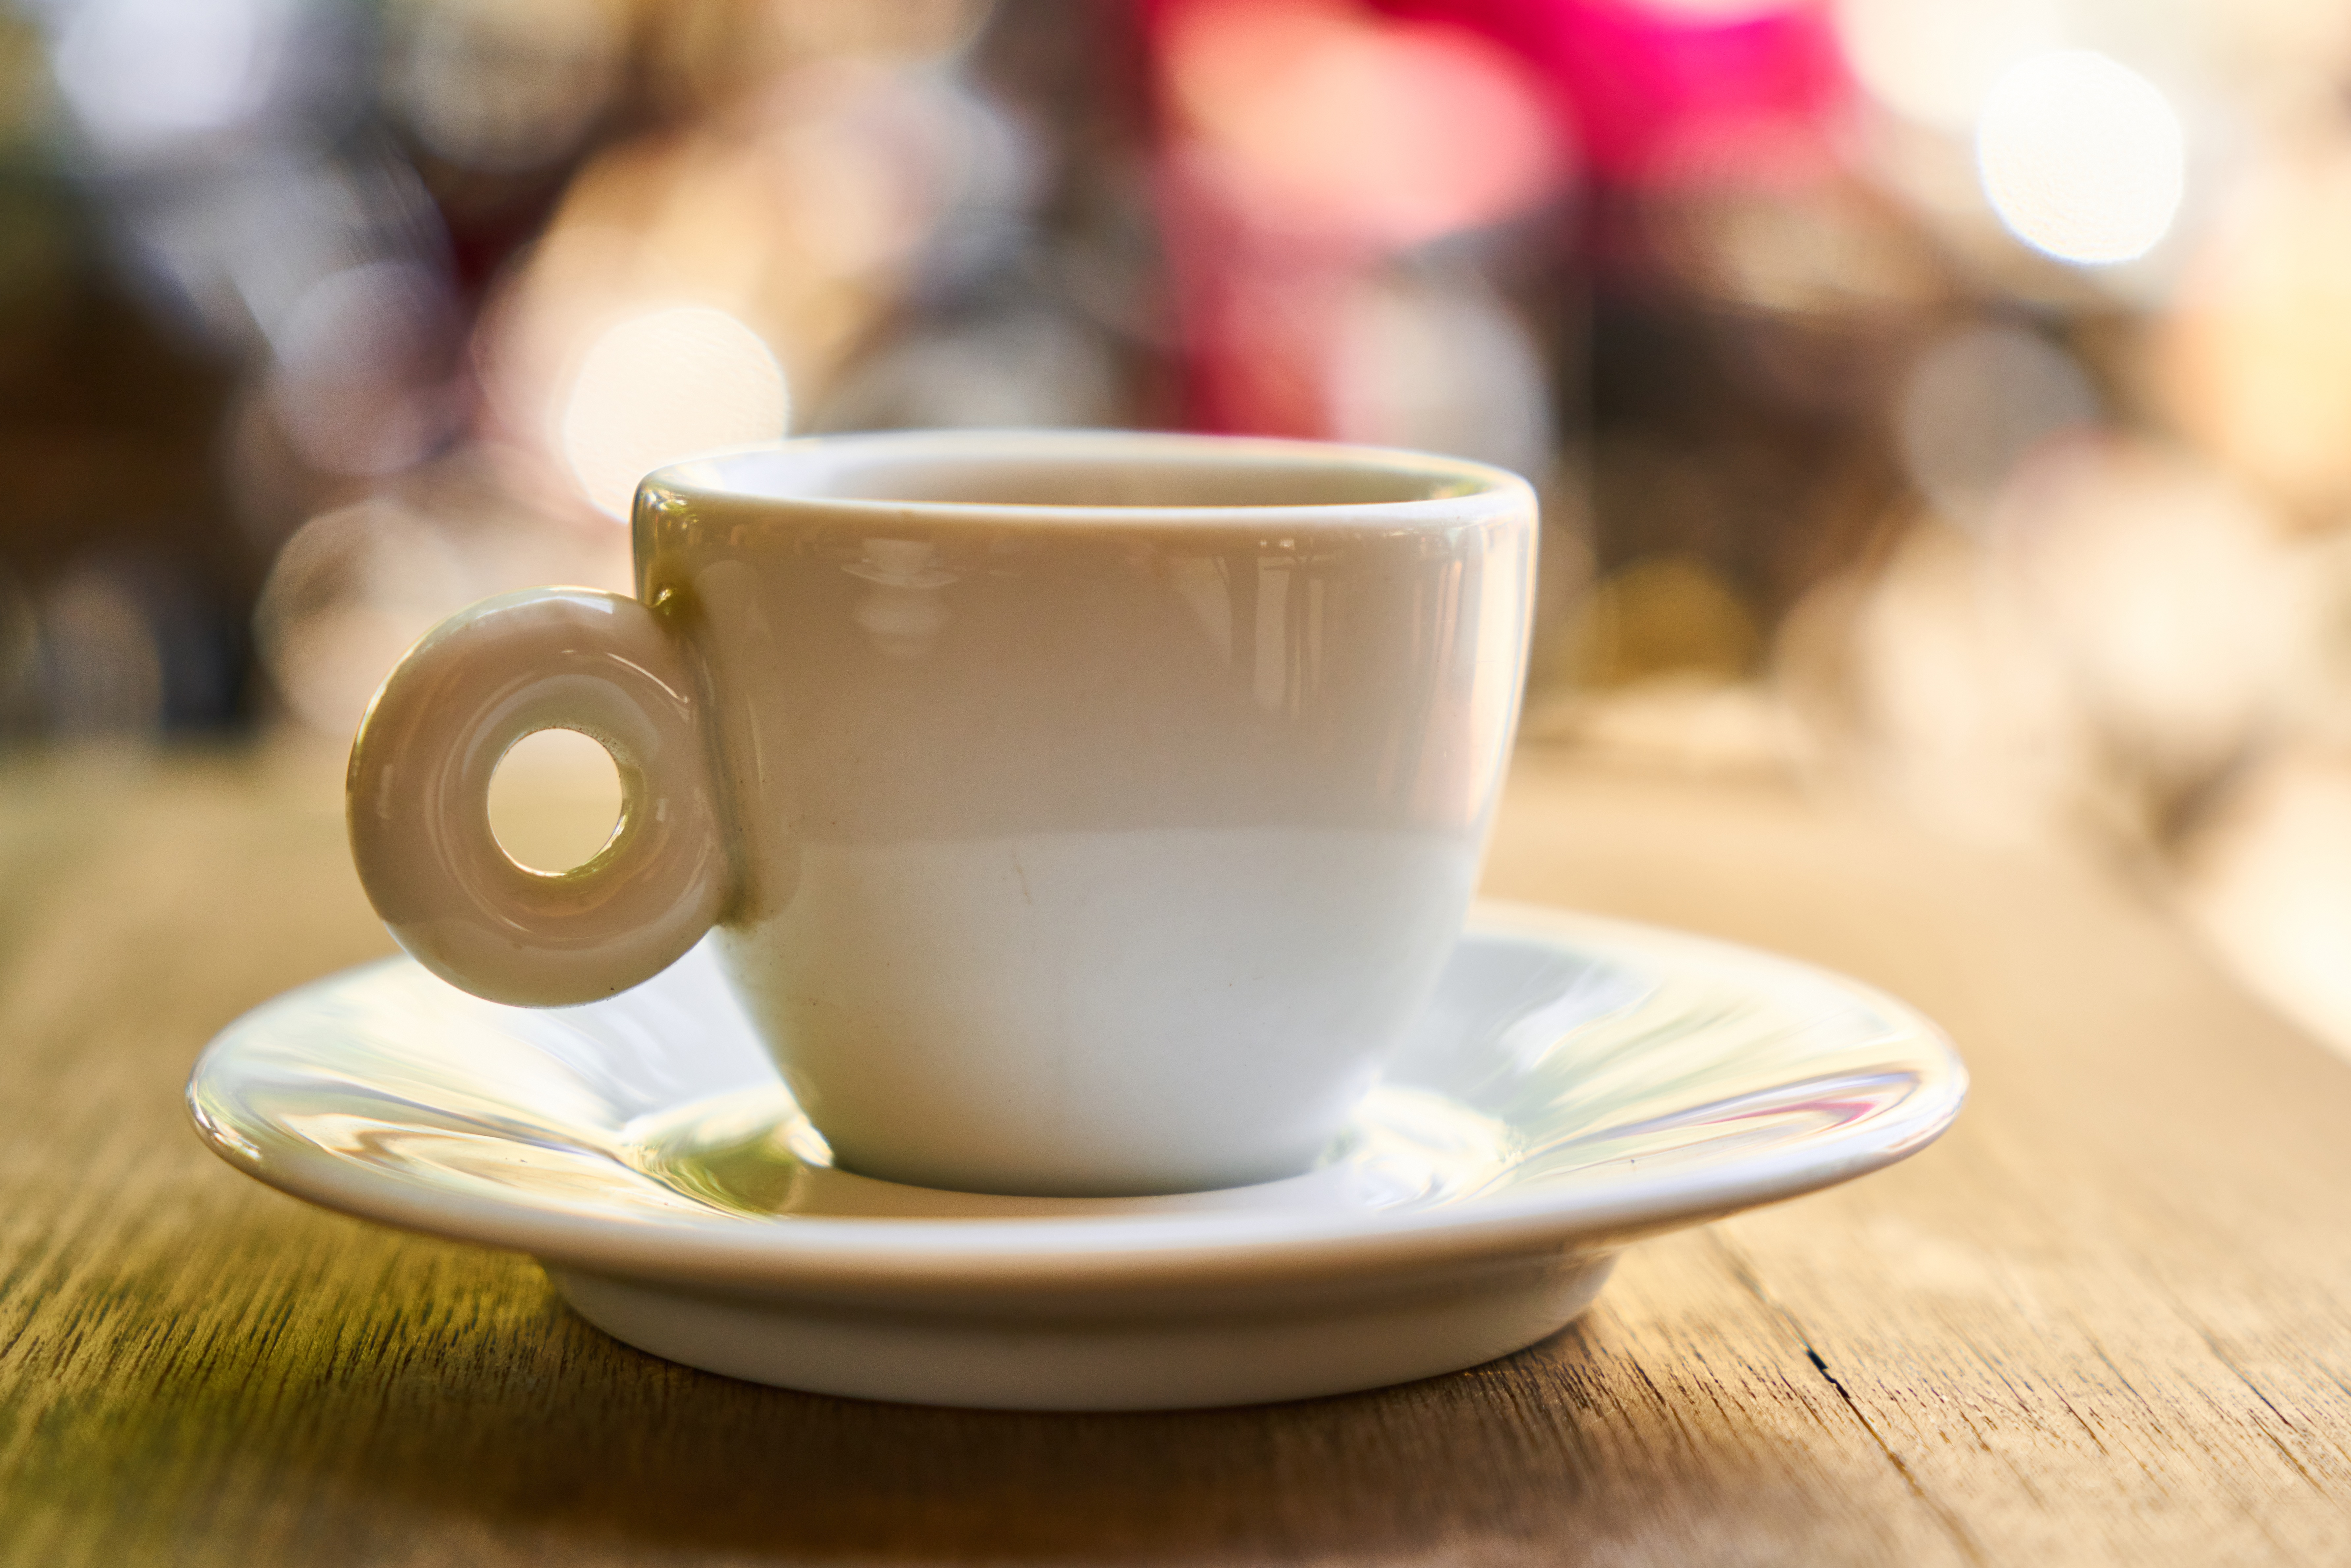
table, cafe, coffee, wood, photography, tea, morning, restaurant, wake, photo, cup, cappuccino, meal, food, macro, brown, kitchen, beverage, drink, breakfast, espresso, coffee cup, close up, caffeine, background, nutrition, out, flavor, good morning, food photo, caff macchiato, caff americano